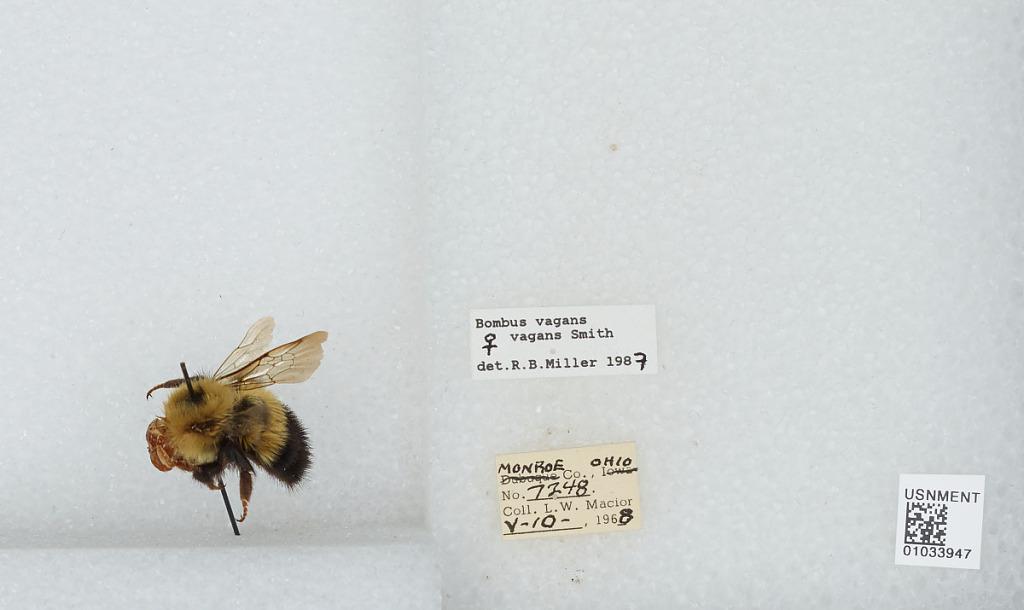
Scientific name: Bombus (Pyrobombus) vagans vagans Smith
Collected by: L. Macior
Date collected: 1968-5-10
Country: United States
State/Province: Ohio
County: Monroe
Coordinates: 39.73, -81.08
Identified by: Miller, R. B.